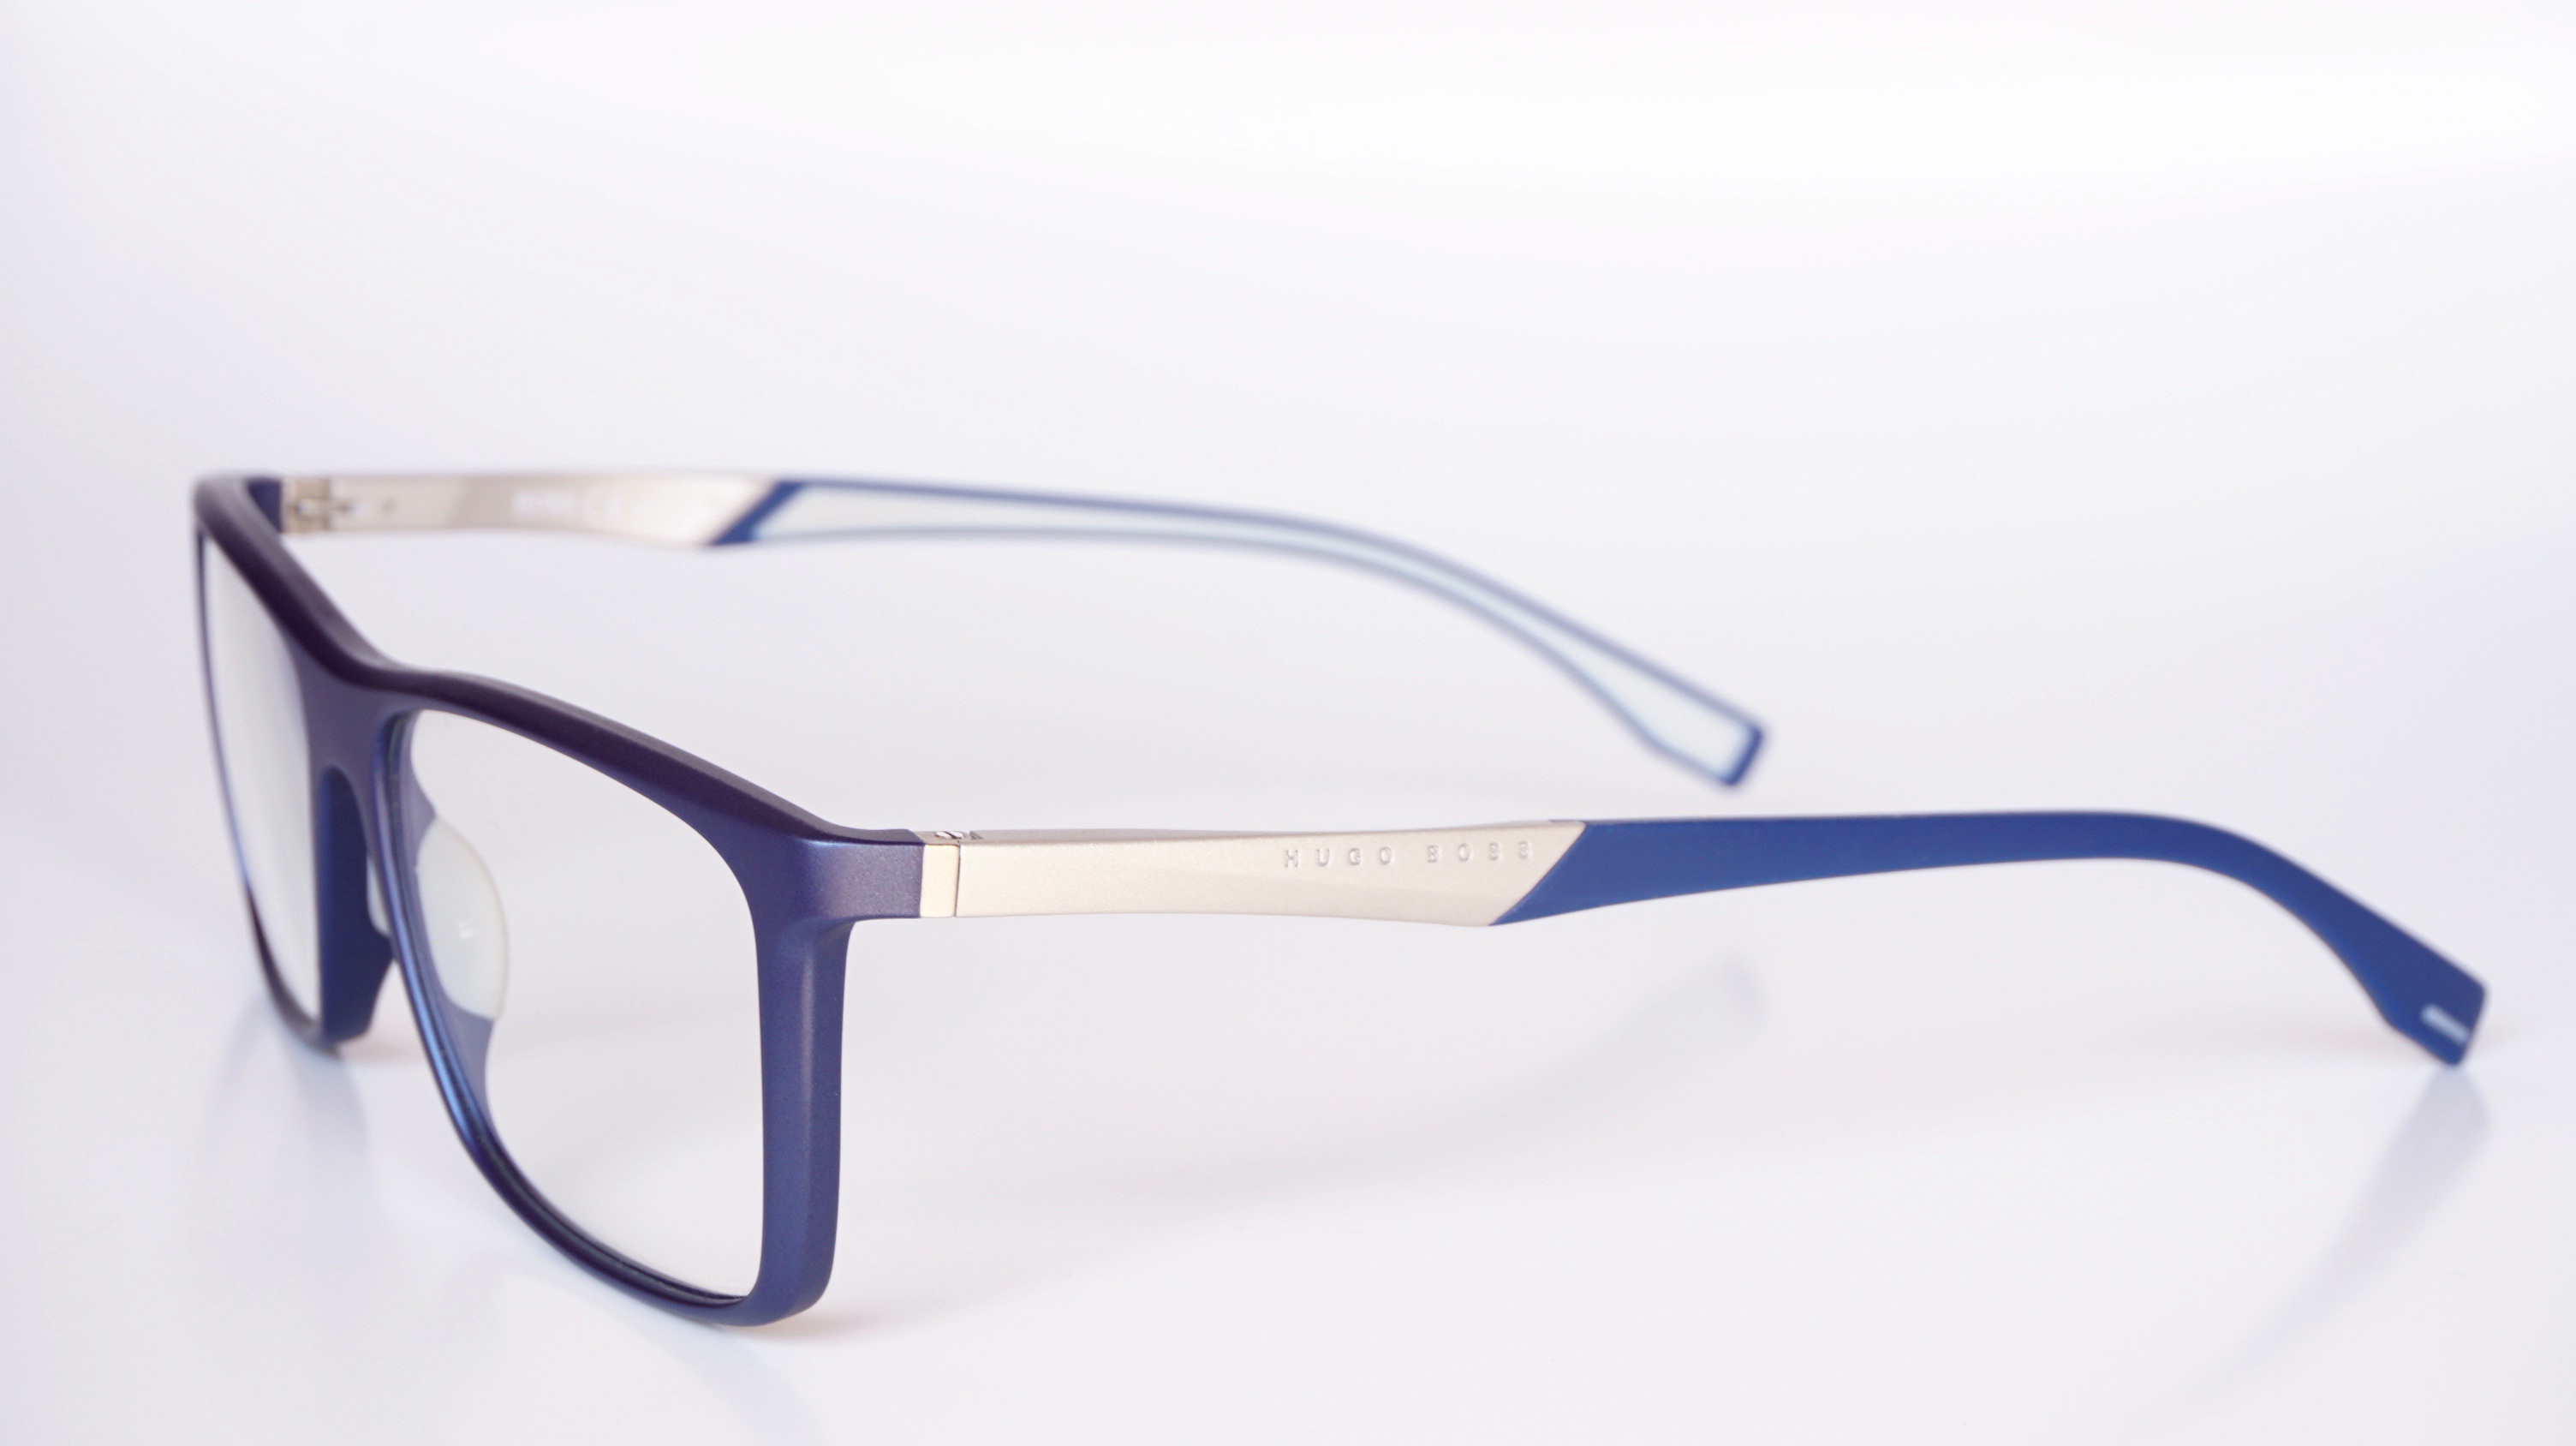
optics, sunglasses, glasses, goggles, eyewear, white background, vision care